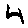
Label: 4